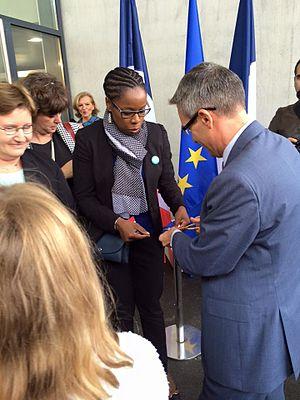
Stéphane Troussel, né le 7 avril 1970 à Saint-Denis, est une personnalité politique en Seine-Saint-Denis, élu du Parti socialiste. Il avait été élu président du conseil général de la Seine-Saint-Denis le 4 septembre 2012. Il a été réélu le 2 avril 2015, président du conseil départemental.